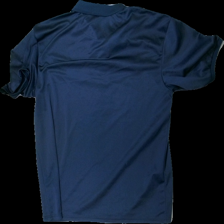
View: back
Type: Shirt
Category: Men
Brand: Boomerang
Colors: Blue
Material: 100% polyester
Cut: Regular
Size: XXL
Season: All
Price range: <50
Recommended usage: Reuse